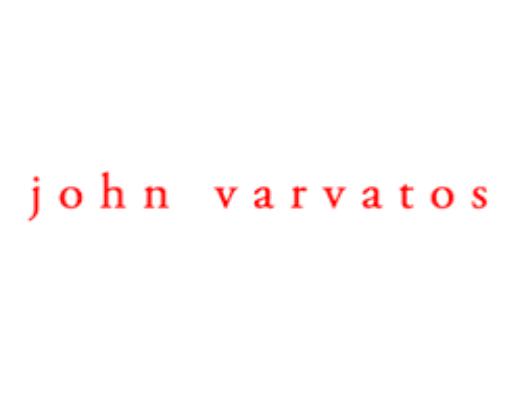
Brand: John Varvatos
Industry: Clothes